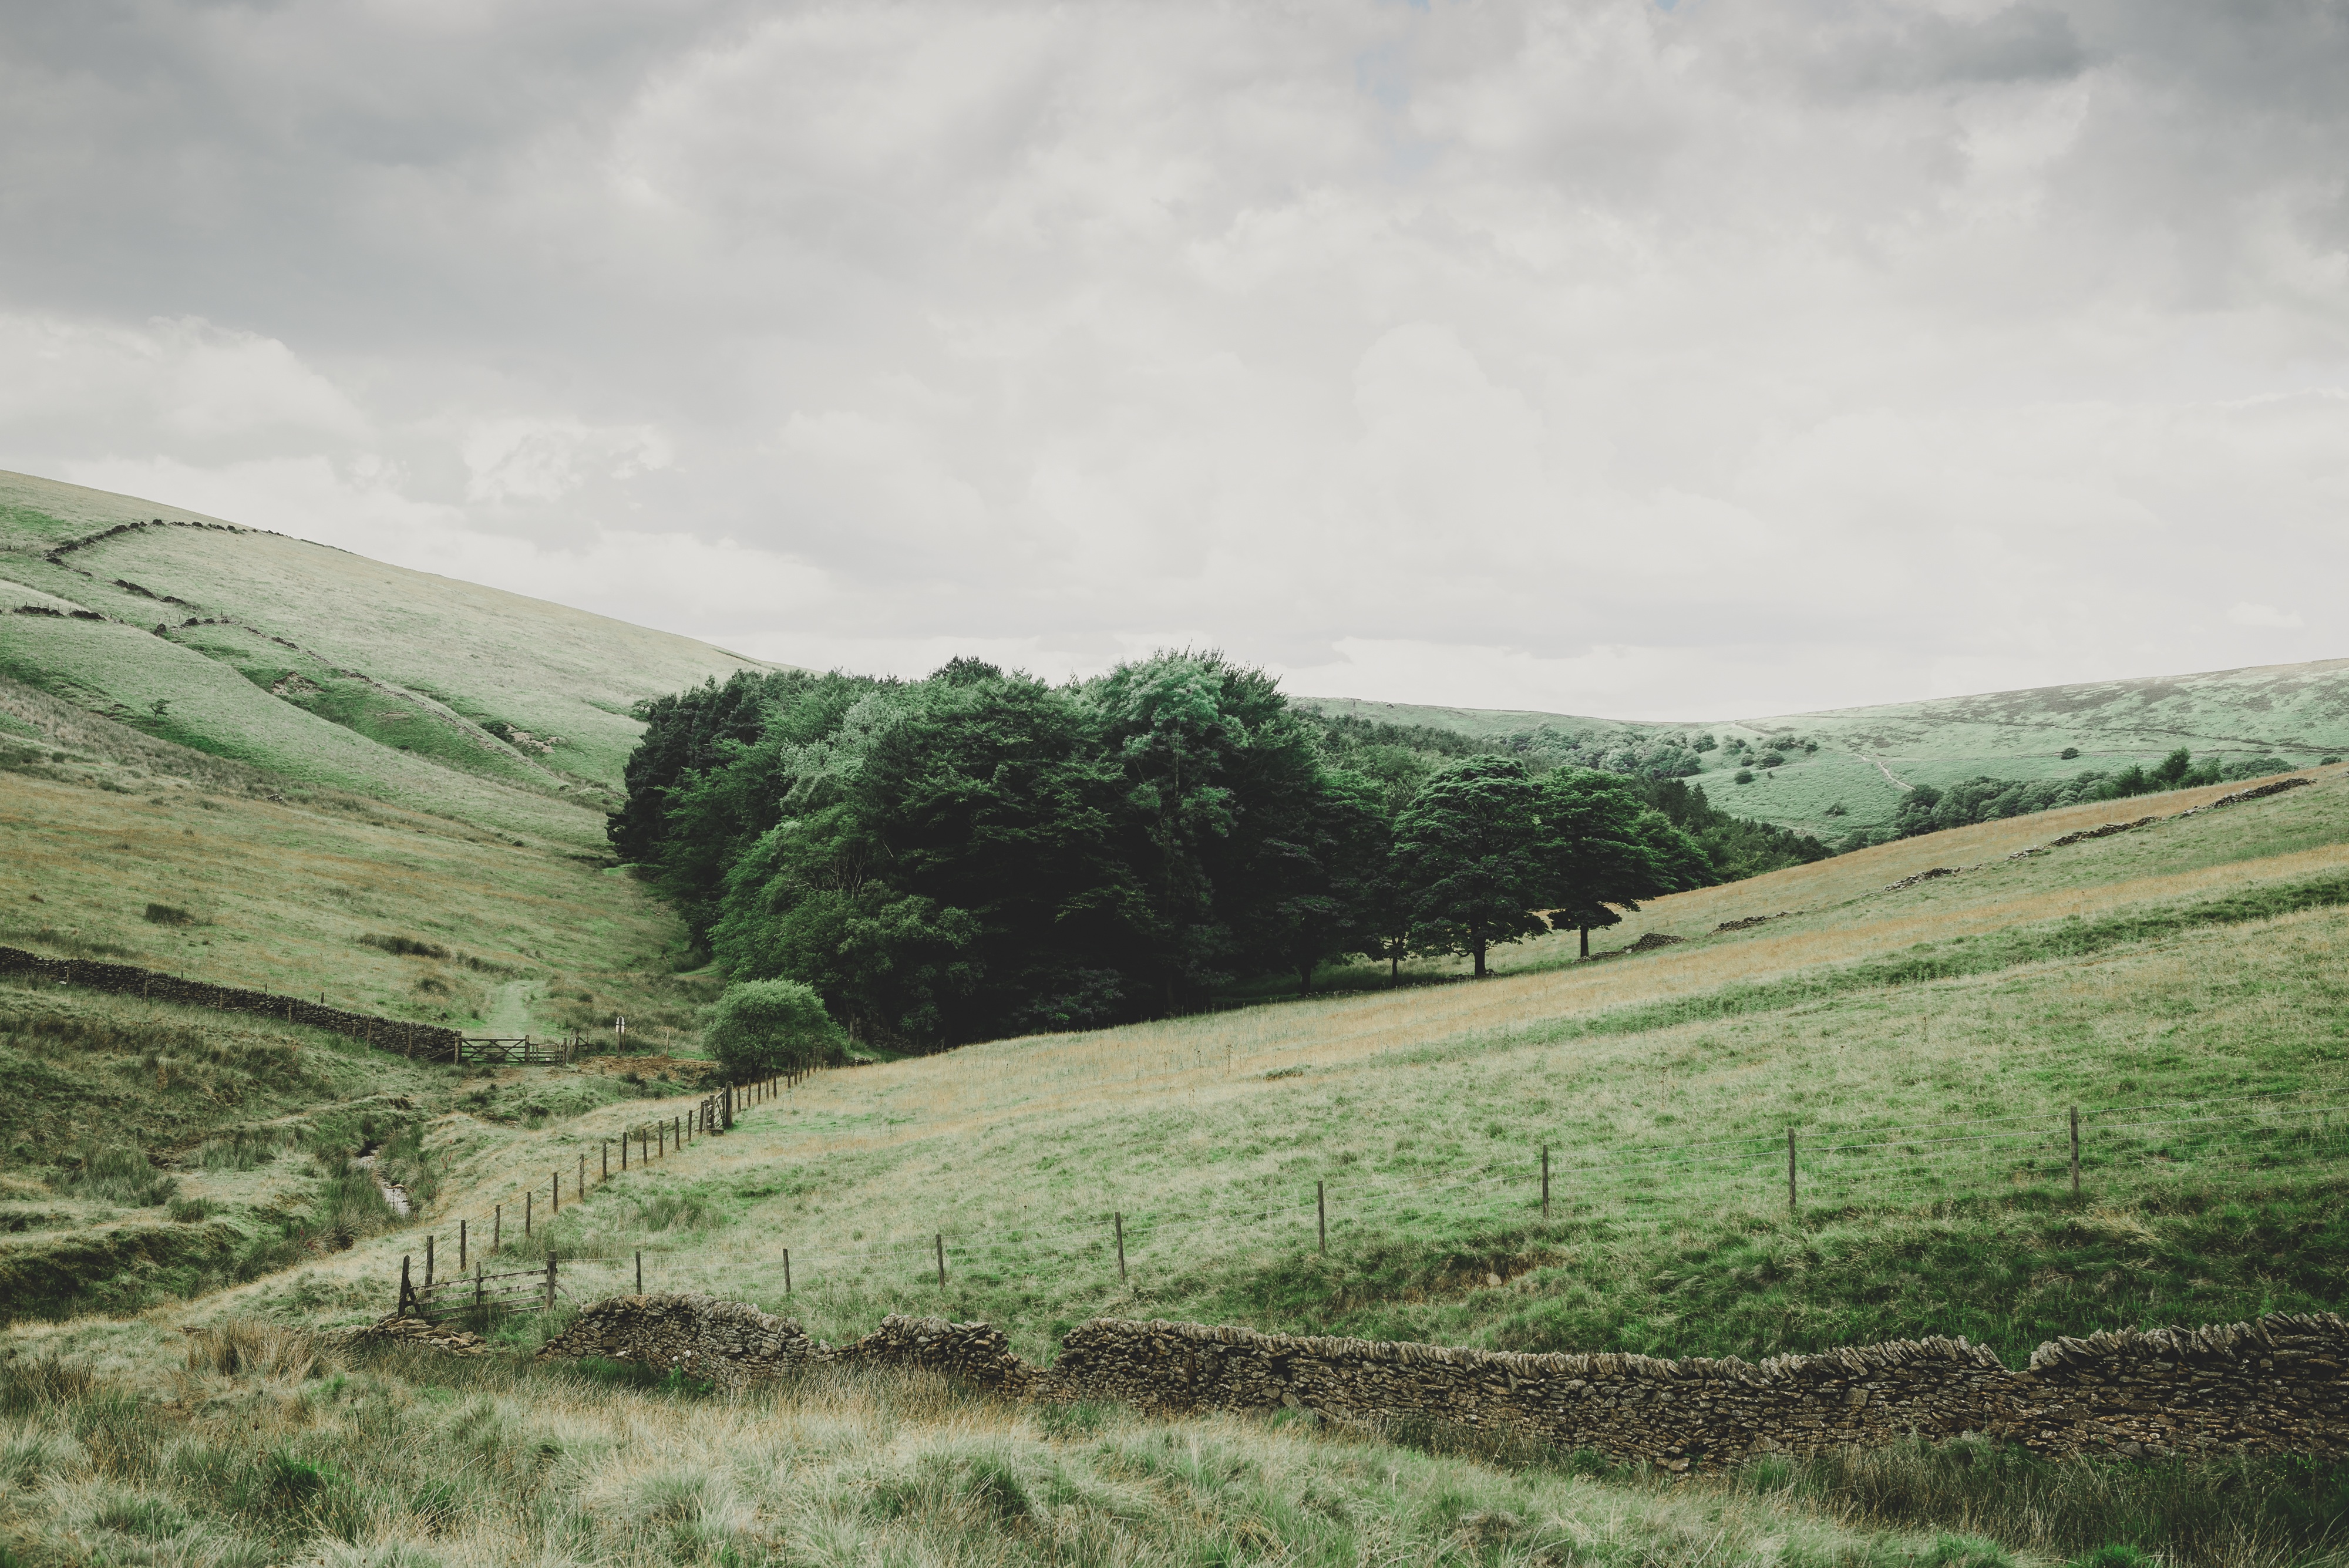
landscape, tree, nature, grass, mountain, cloud, field, meadow, countryside, hill, valley, pasture, highland, plain, grassland, badlands, plateau, fell, habitat, loch, ecosystem, rural area, landform, natural environment, geographical feature, mountainous landforms